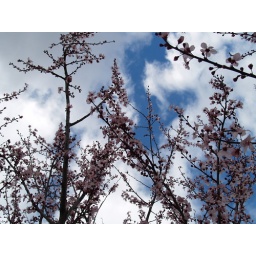
cherry in the sky look from a tree